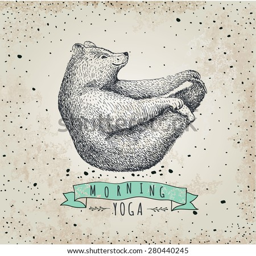
vector illustration of fun a bear isolated on vintage background .